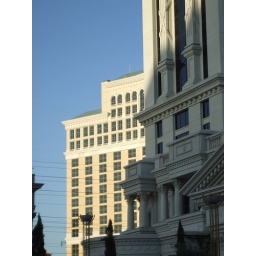
something about the brilliant blue sky against these buildings just made me want to take pictures.